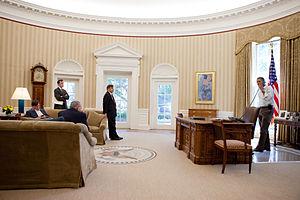
Le président Barack Obama en conférence téléphonqiue avec la présidente de la Chambre des représentants Nancy Pelosi et le chef de la majorité sénatoriale Harry Reid, dans le bureau ovale, le Labor Day, le 6 sept. 2010. Parmi les personnes de l'équipe présidentielle présentes dans le bureau, le responsable des relations avec la Chambre Dan Turton, le responsable des liaisons avec le Sénat Shawn Maher, l'assistant aux Affaires législatives Phil Schiliro, et l'assistant adjoint au Président pour la politique économique Jason Furman.